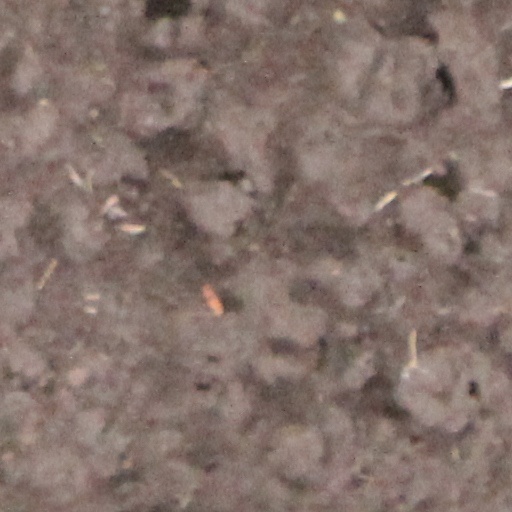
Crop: wheat